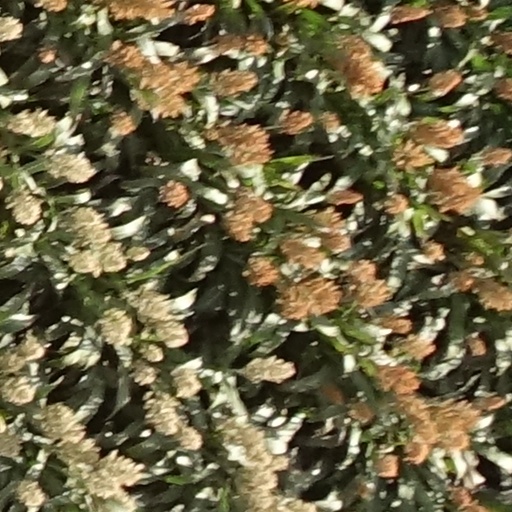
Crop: sorghum